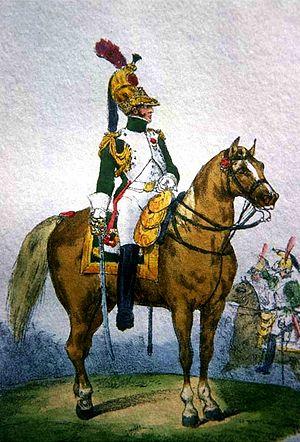
Officier des dragons de la Garde impériale en grande tenue.
La liste des unités de la Garde impériale présente l'ensemble des unités militaires appartenant à la Garde impériale de Napoléon Iᵉʳ. En 1804, la Garde est initialement composée de huit unités : les grenadiers à cheval, les chasseurs à cheval, les mamelouks et les gendarmes d'élite pour la cavalerie, le régiment des grenadiers à pied, celui des chasseurs à pied et le bataillon des marins pour l'infanterie, et une compagnie d'artilleurs à cheval pour le service des canons.
Louis Ignace Marthod est un officier du Premier Empire, né le 7 novembre 1771 à Chambéry et mort le 5 octobre 1812 à Kalouga en Russie, major du régiment des dragons de la Garde impériale. Il participe aux guerres de la Révolution, et se distingue en Italie et en Égypte. Très brave, nommé major des dragons de la Garde sous l'Empire, il est grièvement blessé et fait prisonnier en Russie lors d'une embuscade, et succombe à ses blessures.
Le régiment de dragons de la Garde impériale est une unité de cavalerie lourde française créée le 15 avril 1806 par Napoléon Iᵉʳ. En service dans la cavalerie de la Garde impériale jusqu'à sa dissolution en 1815, ce régiment porte aussi le nom de « dragons de l’Impératrice » en hommage à sa marraine, Joséphine de Beauharnais. Sous l'Empire, les dragons forment, avec les grenadiers à cheval, la brigade de cavalerie lourde de la Garde impériale.